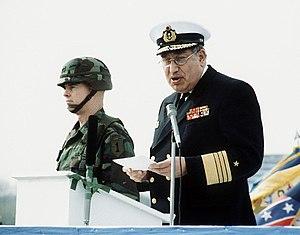
Le chef d'État-Major de la Bundeswehr est le poste militaire le plus élevé de la Bundeswehr, les forces armées allemandes.